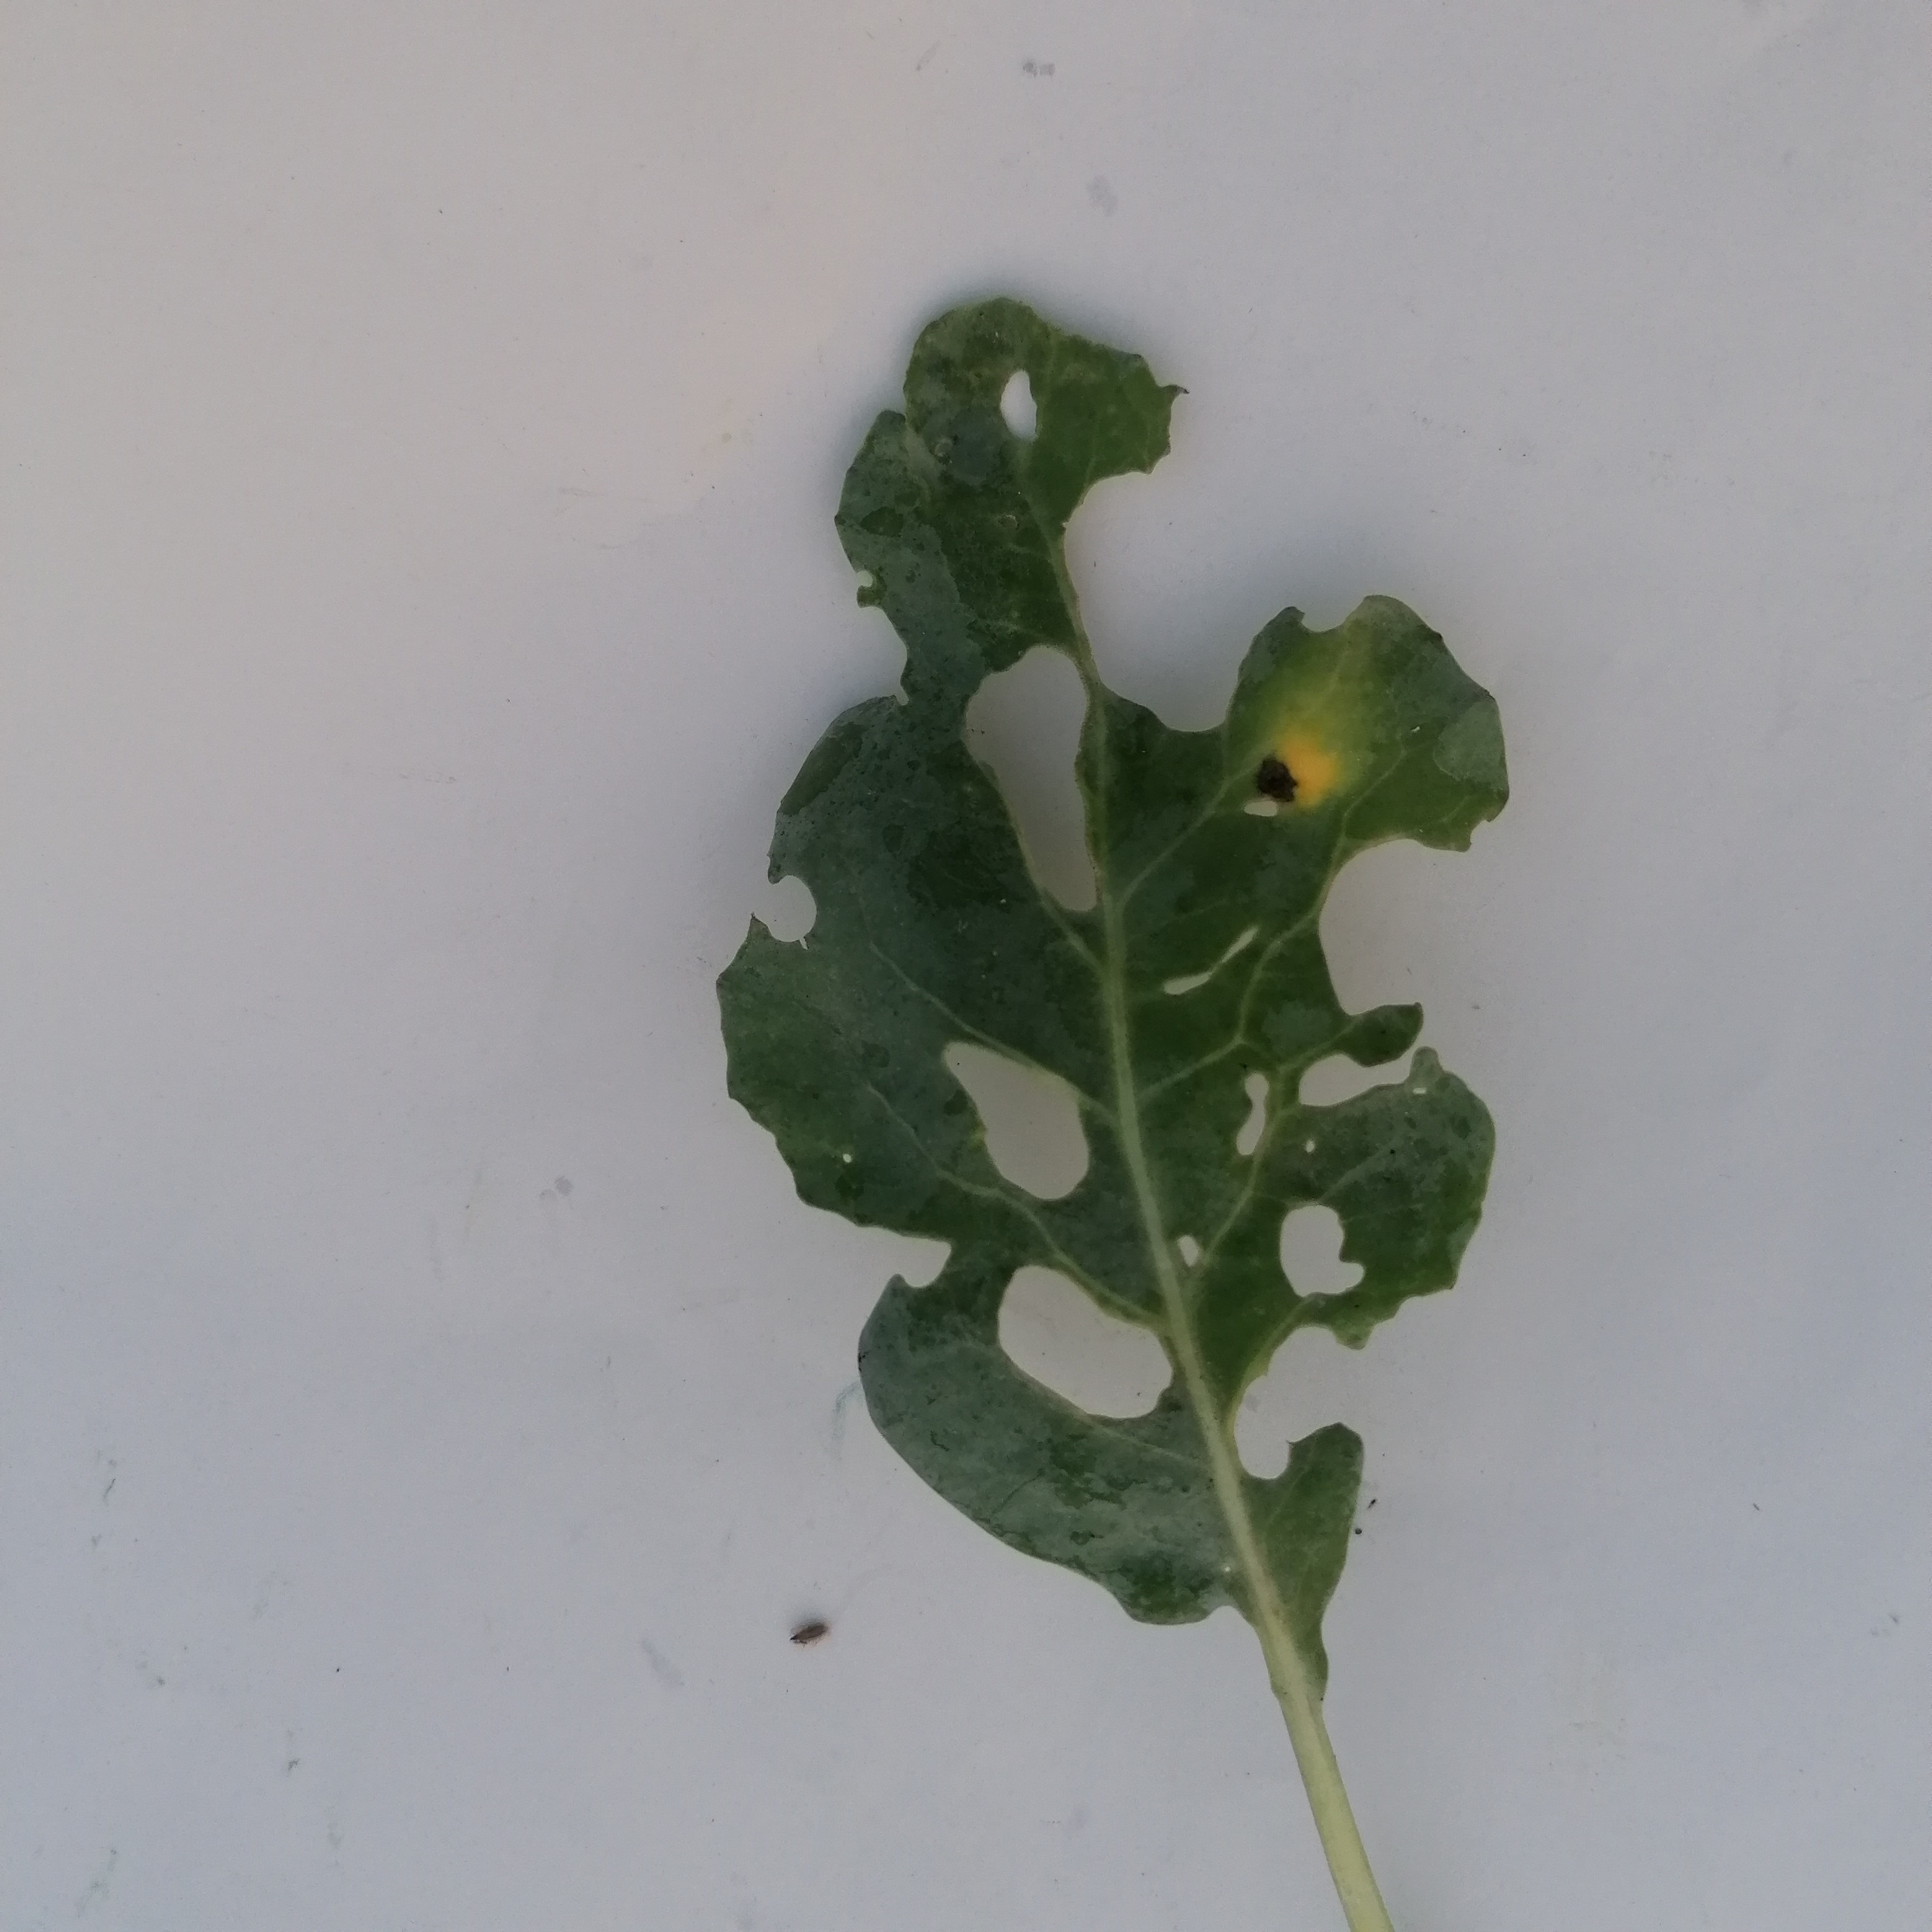
Label: Insect Hole